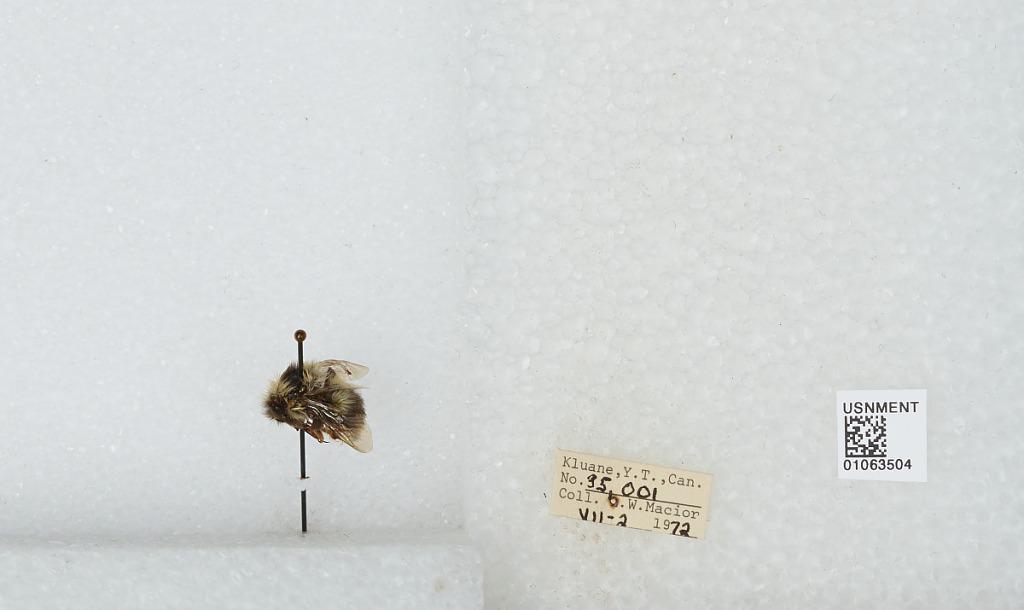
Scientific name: Bombus bifarius nearcticus
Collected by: L. Macior
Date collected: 1972-7-2
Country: Canada
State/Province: Yukon Territory
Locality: Kluane
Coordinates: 60.75, -139.5